Yitro

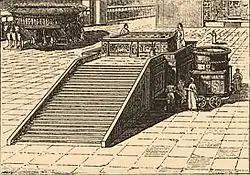
The altar (illustration from Brockhaus and Efron Jewish Encyclopedia (1906–1913))

According to the Mishnah, if witnesses testified that a person was liable to receive 40 lashes, and the witnesses turned out to have perjured themselves, then Rabbi Meir taught that the perjurers received 80 lashes—40 on account of the commandment of Exodus 20:13 not to bear false witness and 40 on account of the instruction of Deuteronomy 19:19 to do to perjurers as they intended to do to their victims—but the Sages said that they received only 40 lashes.